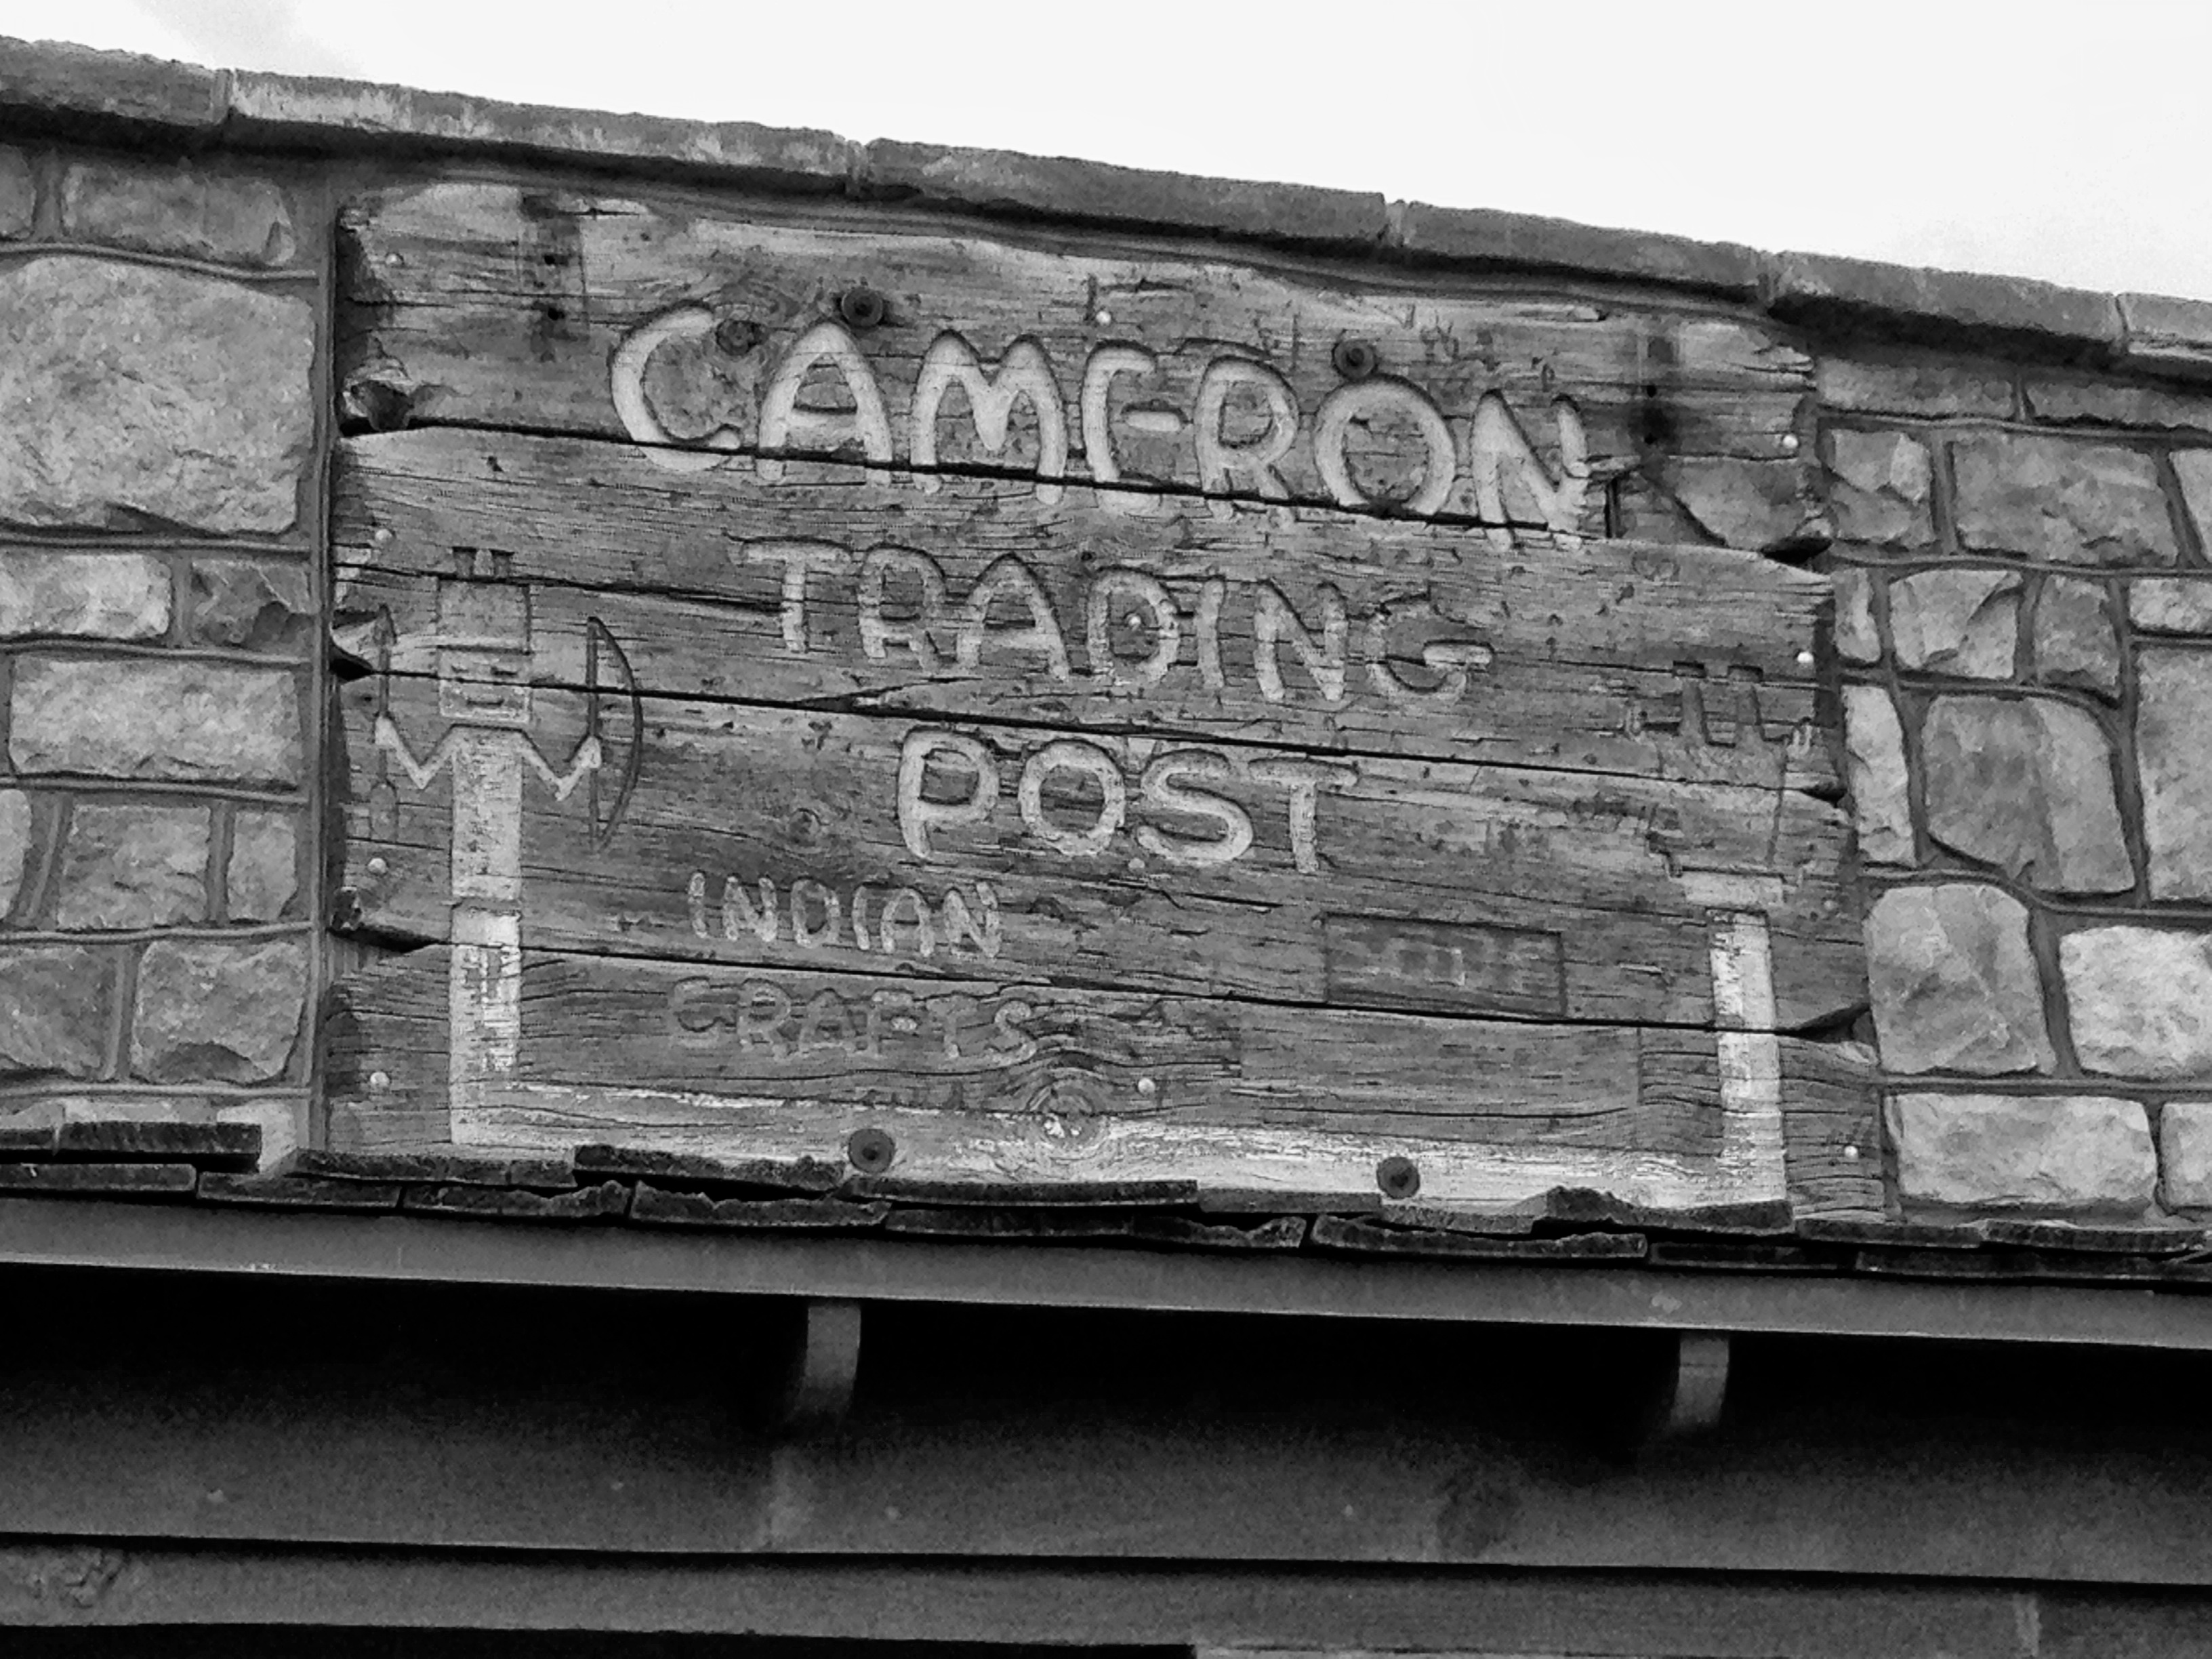
rock, black and white, wall, monochrome, brick, material, ruins, monochrome photography, ancient history